Women in the Communist Party of Spain

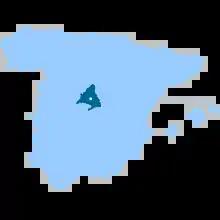
Location of Madrid, Spain's capital city.

One of the most important mass mobilizations of women in Spain's history was their participation on the anti-Nationalist front. Shortly after the start of the Civil War, around 1,000 Spanish women volunteered to serve on the front lines of the Republican side. One of the cities that saw the greatest number of armed women rise to its defense was Madrid. This quick mobilization of women was part of the reason that the Nationalists did not gain a quick victory, and the war became a more protracted affair.